Malinda Cramer

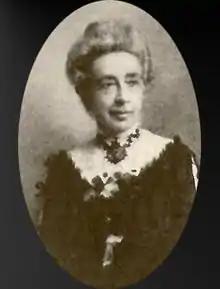
Malinda Elliott Cramer in an 1890 photo

Malinda Elliott Cramer (June 12, 1844 – August 2, 1906) was a founder of the Church of Divine Science, faith healer, and an important figure in the early New Thought movement.